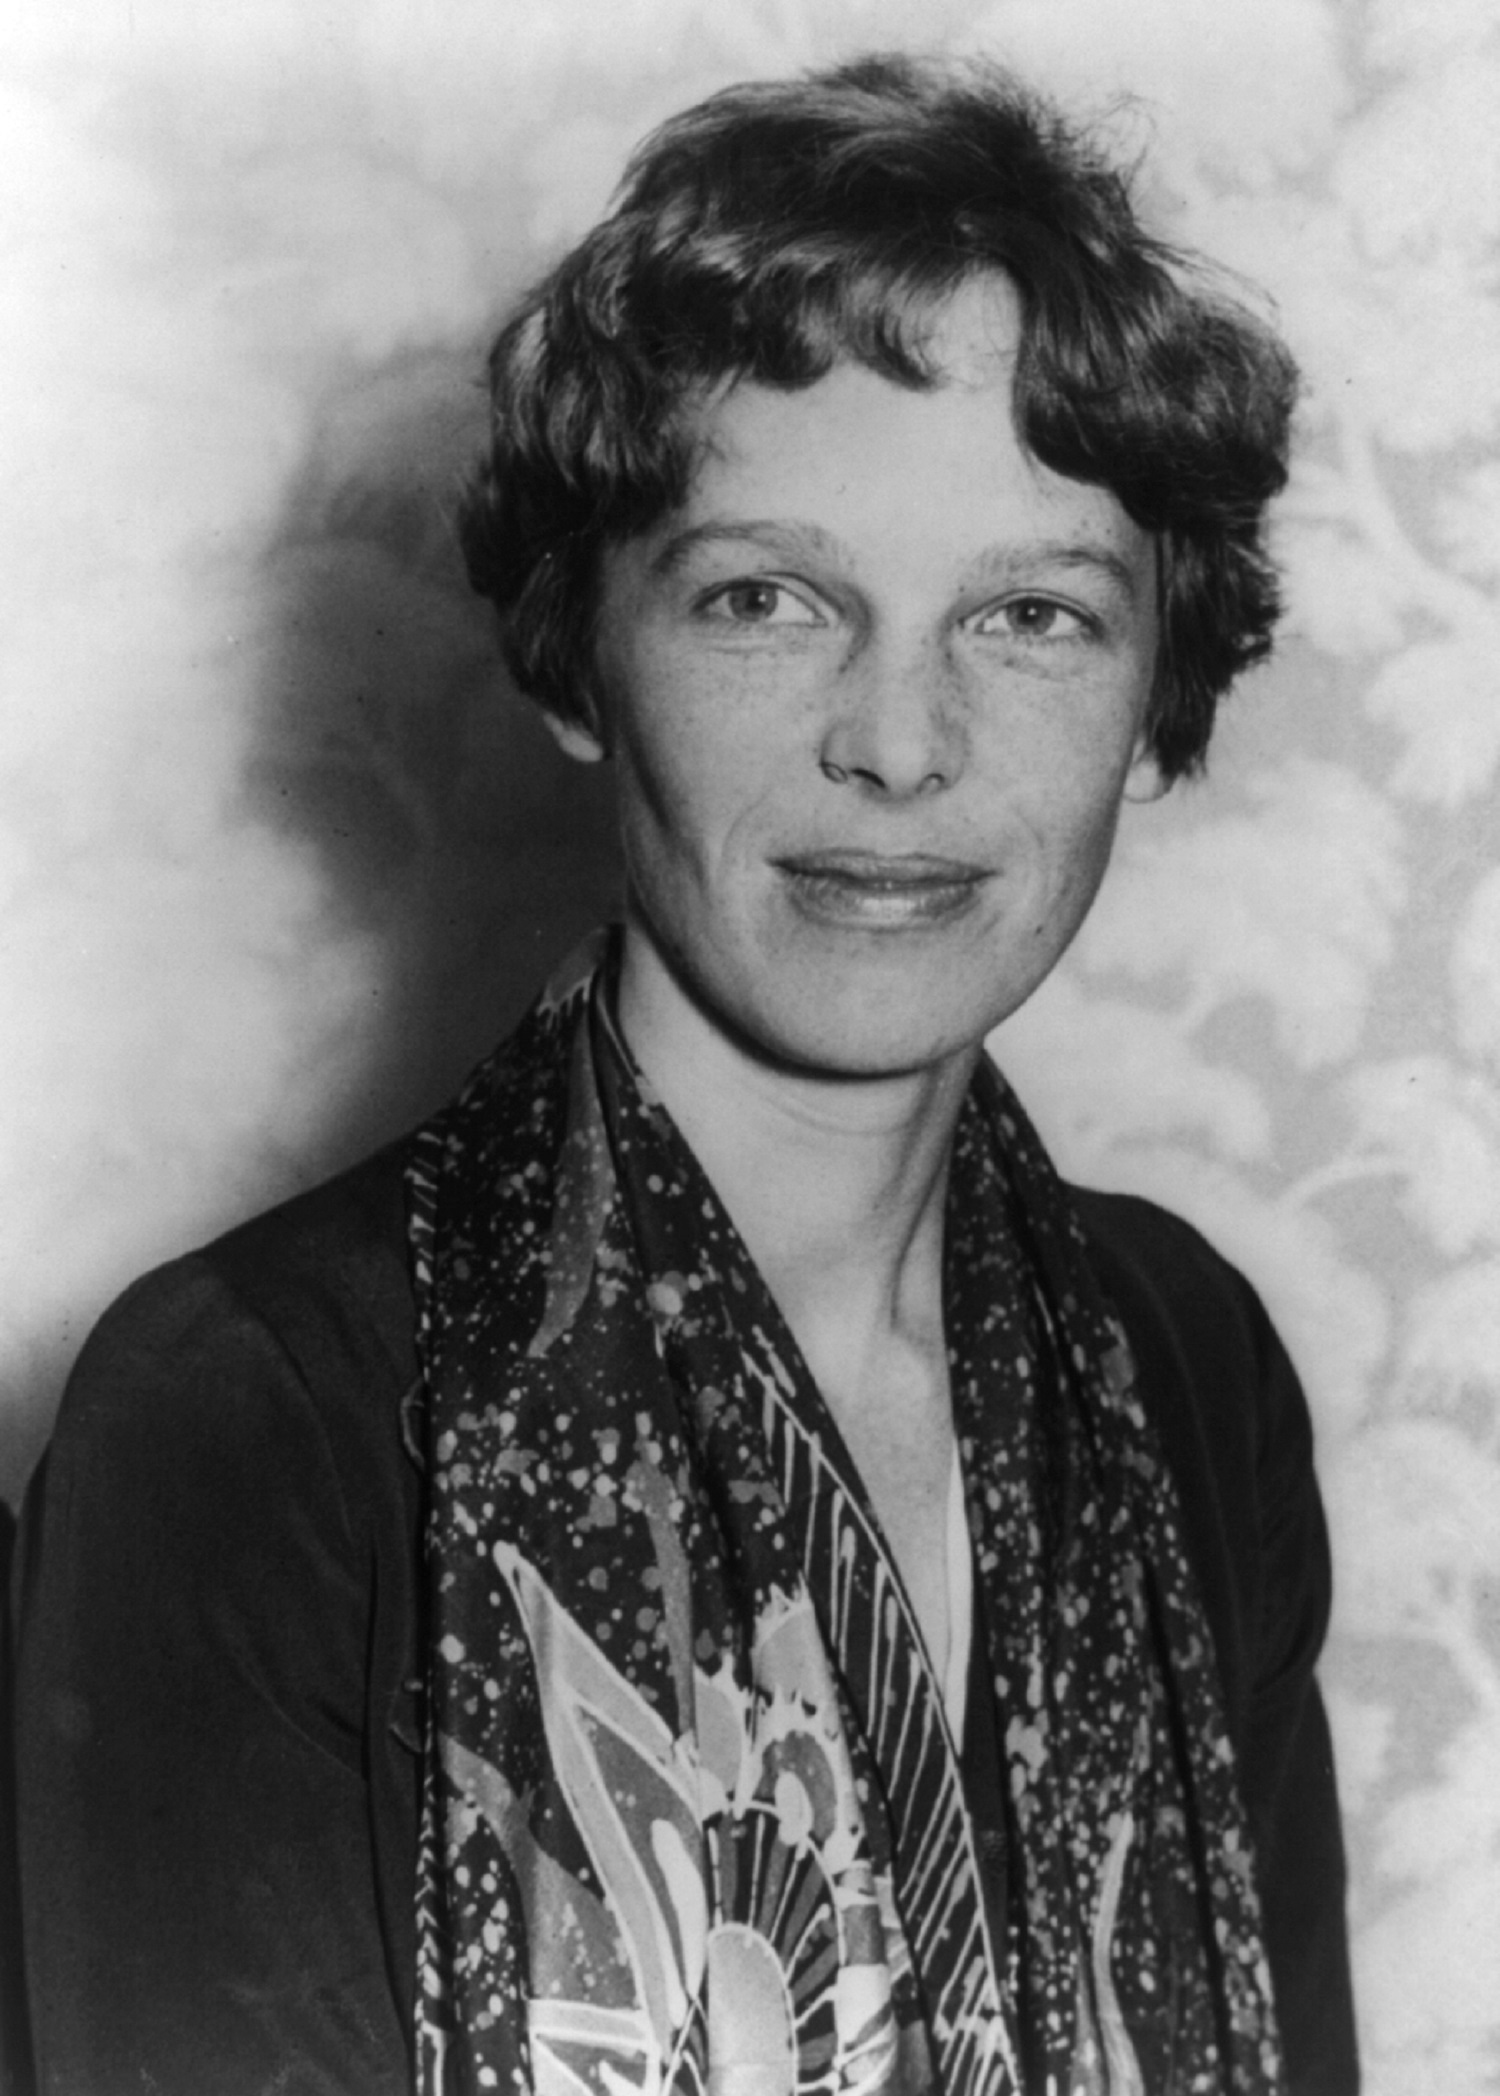
person, black and white, woman, hair, vintage, portrait, aviation, historic, black, monochrome, hairstyle, history, historical, author, pioneer, photo shoot, monochrome photography, portrait photography, amelia earhart